James Milson

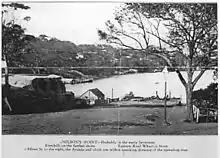
Postcard of Milsons Point. The caption reads: "Milson’s Point – Probably in the early Seventies [1870s]. Kirribilli on the farther shore. Eastern Road Wharf is front. Alfred St to the right, the Arcade and clock are within speaking [?] distance of the spreading tree."

James Milson (25 November 1783 – 25 October 1872) was an early settler on the North Shore of Sydney, Australia.